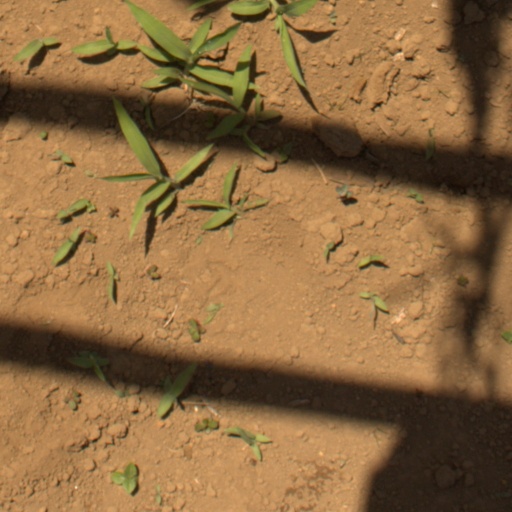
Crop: Jerusalem artichoke